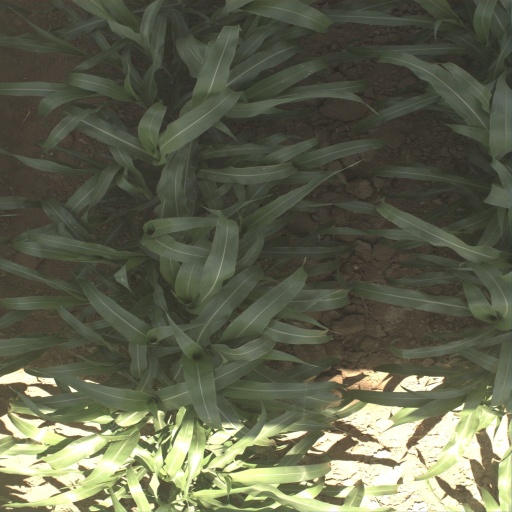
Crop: sorghum